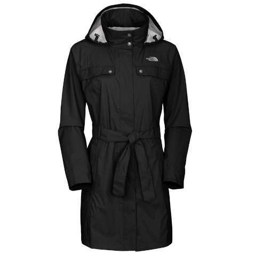
garment - lightweight and flattering - love the style , hate the obvious logo .